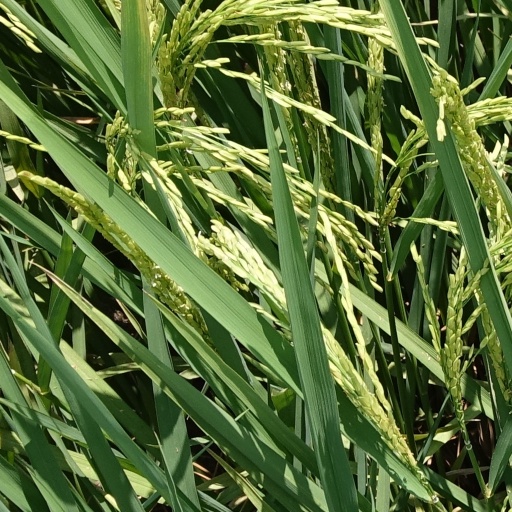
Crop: rice